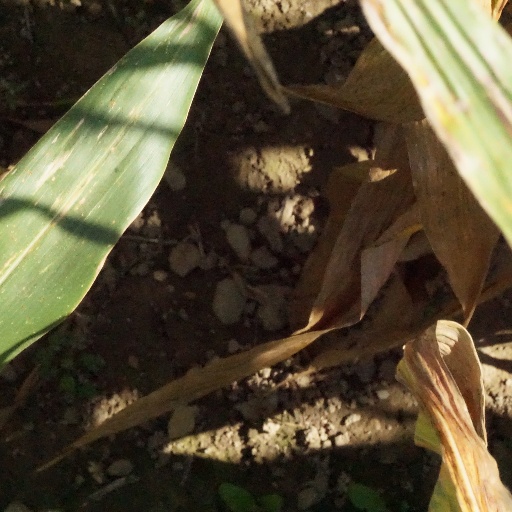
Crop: maize; corn